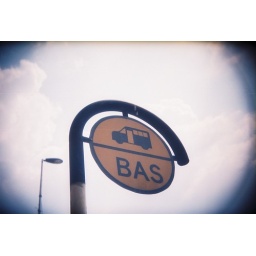
bus stop sign in front of mid valley